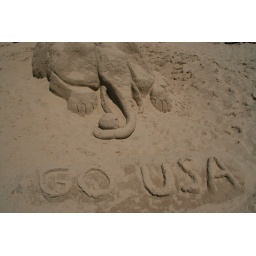
Sand sculptures at a sand sculpture building competition at the beach in Grand Haven.